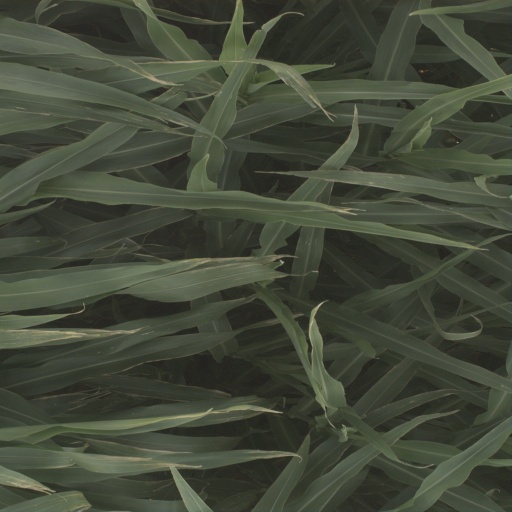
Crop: sorghum